Nishi-Kozakai Station

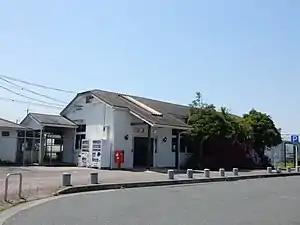
Nishi-Kozakai Station, April 2018

is a railway station in the city of Toyokawa, Aichi Prefecture, Japan, operated by Central Japan Railway Company (JR Tōkai).